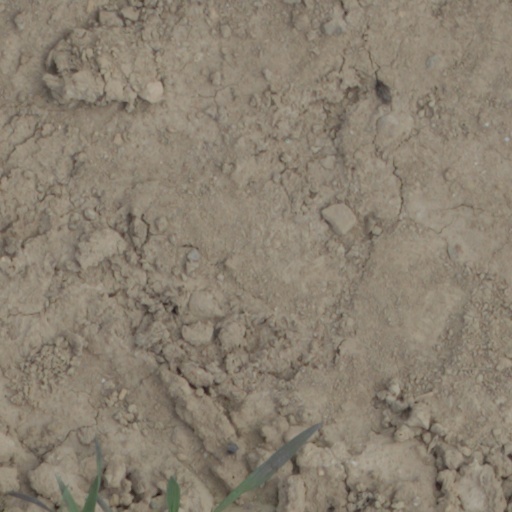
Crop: wheat